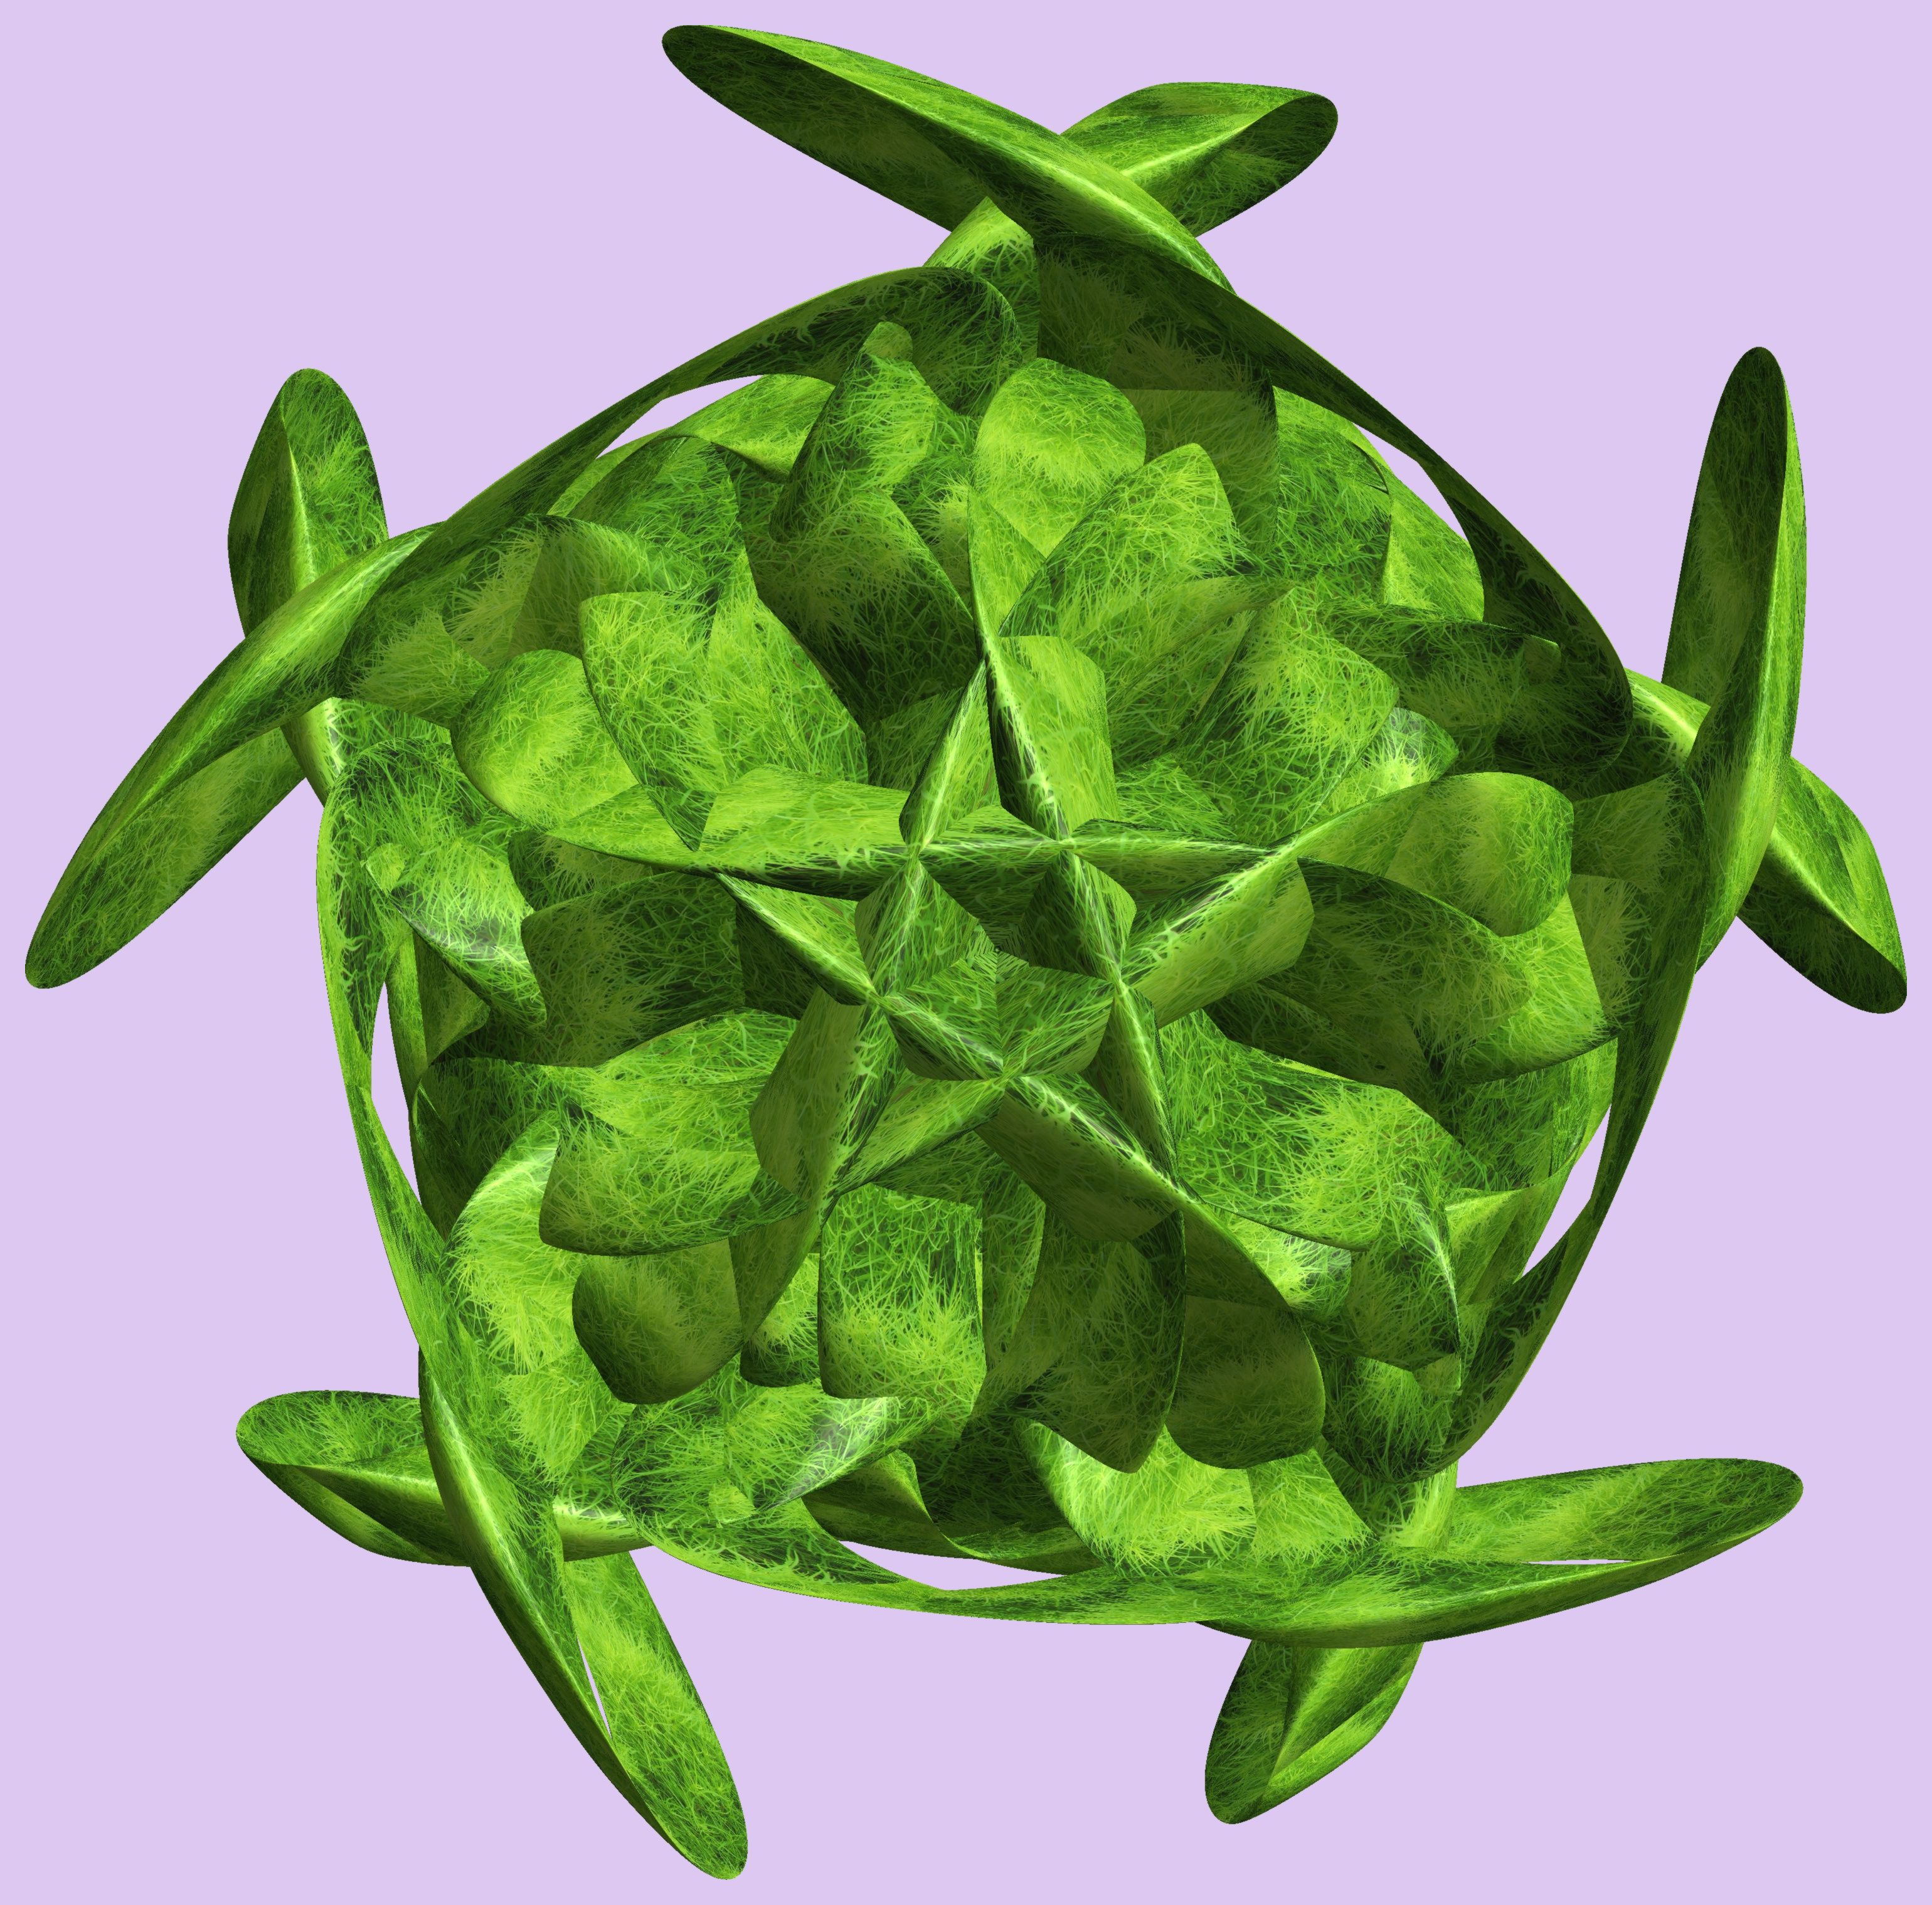
structure, plant, texture, leaf, flower, pattern, food, herb, produce, vegetable, figure, design, symmetry, 3d, graphic, knot, mathematica, cg, parametricplot3d, code, program, algorithm, abstruct, mapping, flowering plant, annual plant, land plant